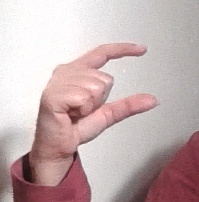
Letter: dal